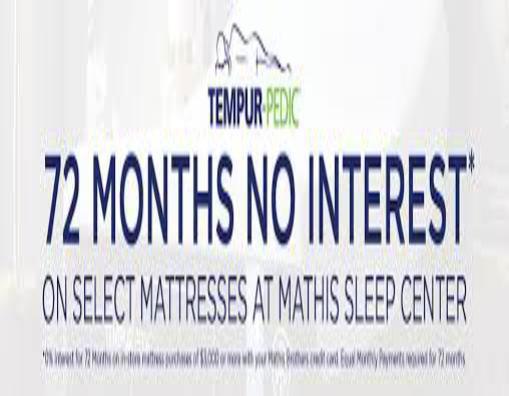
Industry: Necessities